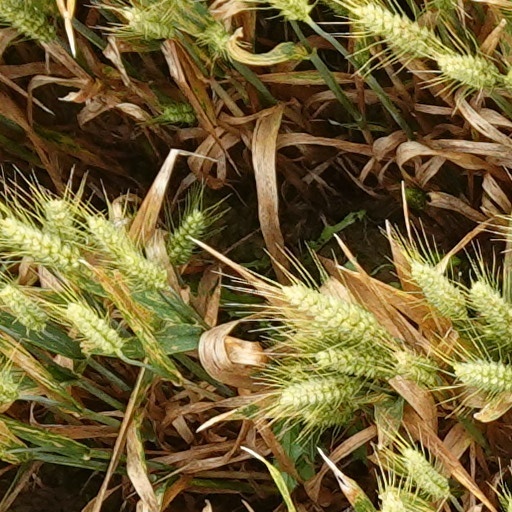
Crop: wheat